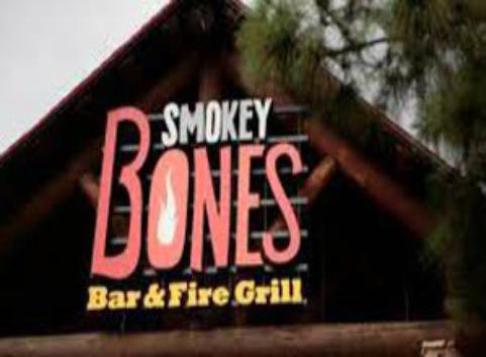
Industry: Food